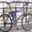
Label: bicycle